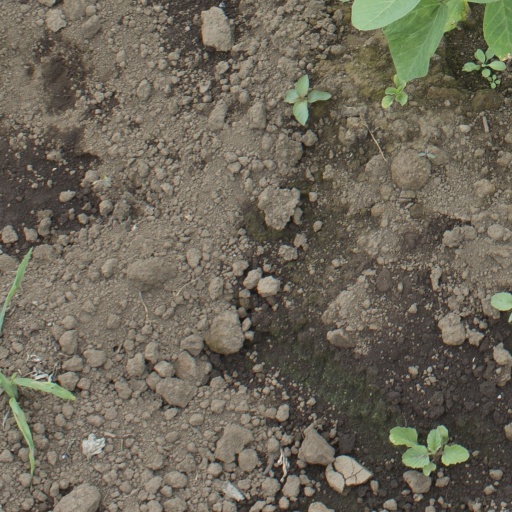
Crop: soybean